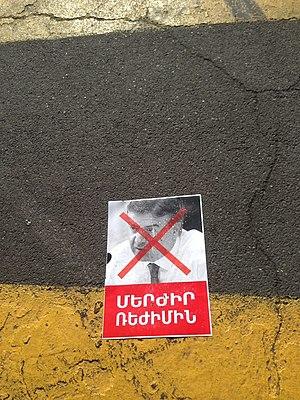
Karen Karapetian est un homme d'État arménien, Premier ministre d'Arménie de 2017 à 2018 et par intérim en 2018.